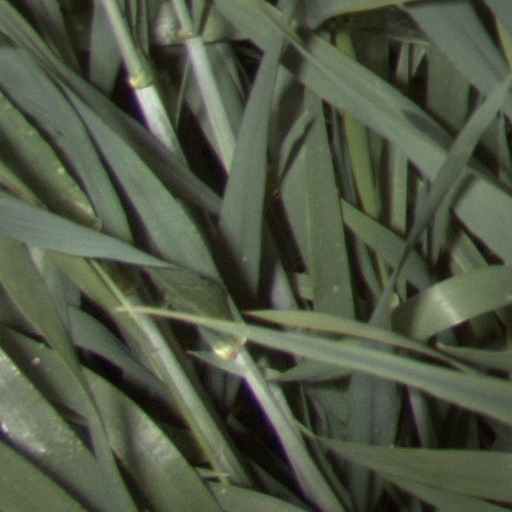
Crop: wheat